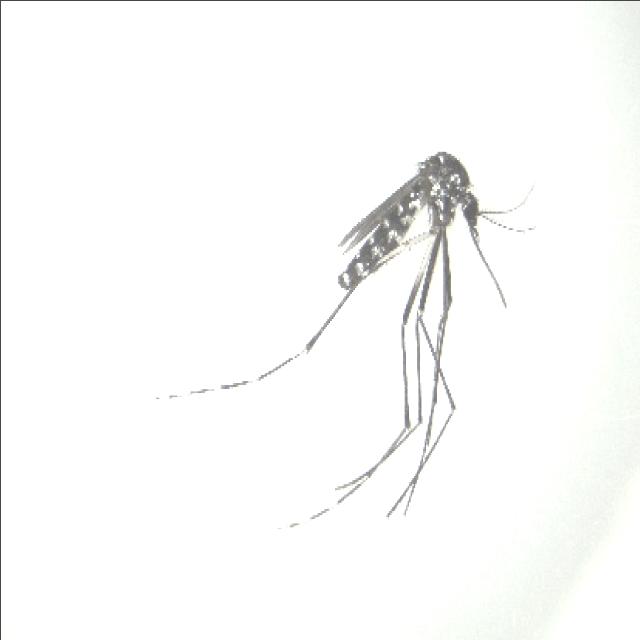
Species: aedes_albopictus